Stan Van Gundy

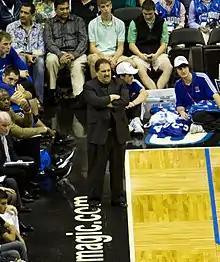
Van Gundy coaching the Magic in 2010

In Van Gundy's first season with the Magic, he guided them to a 52-win season, earning the team's first division championship since the 1995–96 season, and the third-best record in the Eastern Conference. Orlando defeated the Toronto Raptors 4–1 in the first round of the playoffs, advancing to the Eastern Semifinals for the first time in twelve seasons. They were later defeated in the Eastern Semifinals by the Detroit Pistons 4–1.